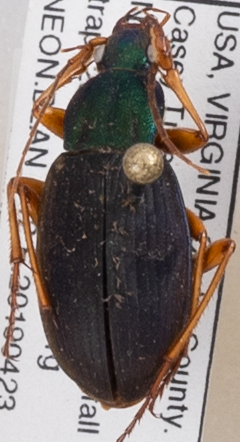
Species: Chlaenius aestivus
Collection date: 2019-04-23
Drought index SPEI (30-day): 0.41
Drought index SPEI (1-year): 2.09
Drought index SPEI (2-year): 2.09